Biometric points

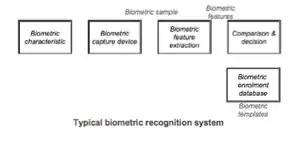

From this recognition biometric sample the biometric feature extraction software creates biometric features which are compared with one or multiple biometric templates from the biometric enrollment database. Due to the statistical nature of biometric samples there is generally no exact match possible. For that reason, the decision process will only assign the biometric data subject to a biometric template and confirm recognition if the comparison score exceeds an adjustable threshold.